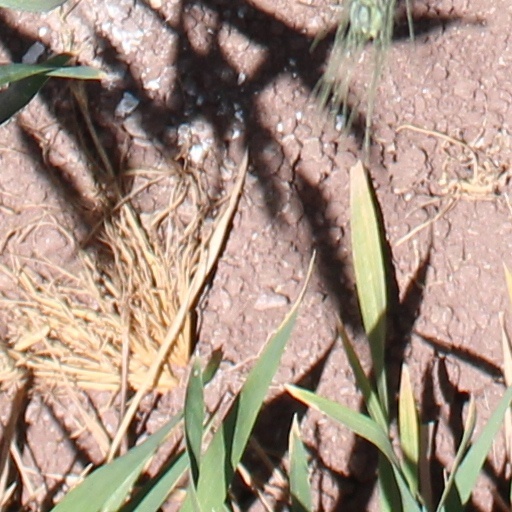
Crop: wheat